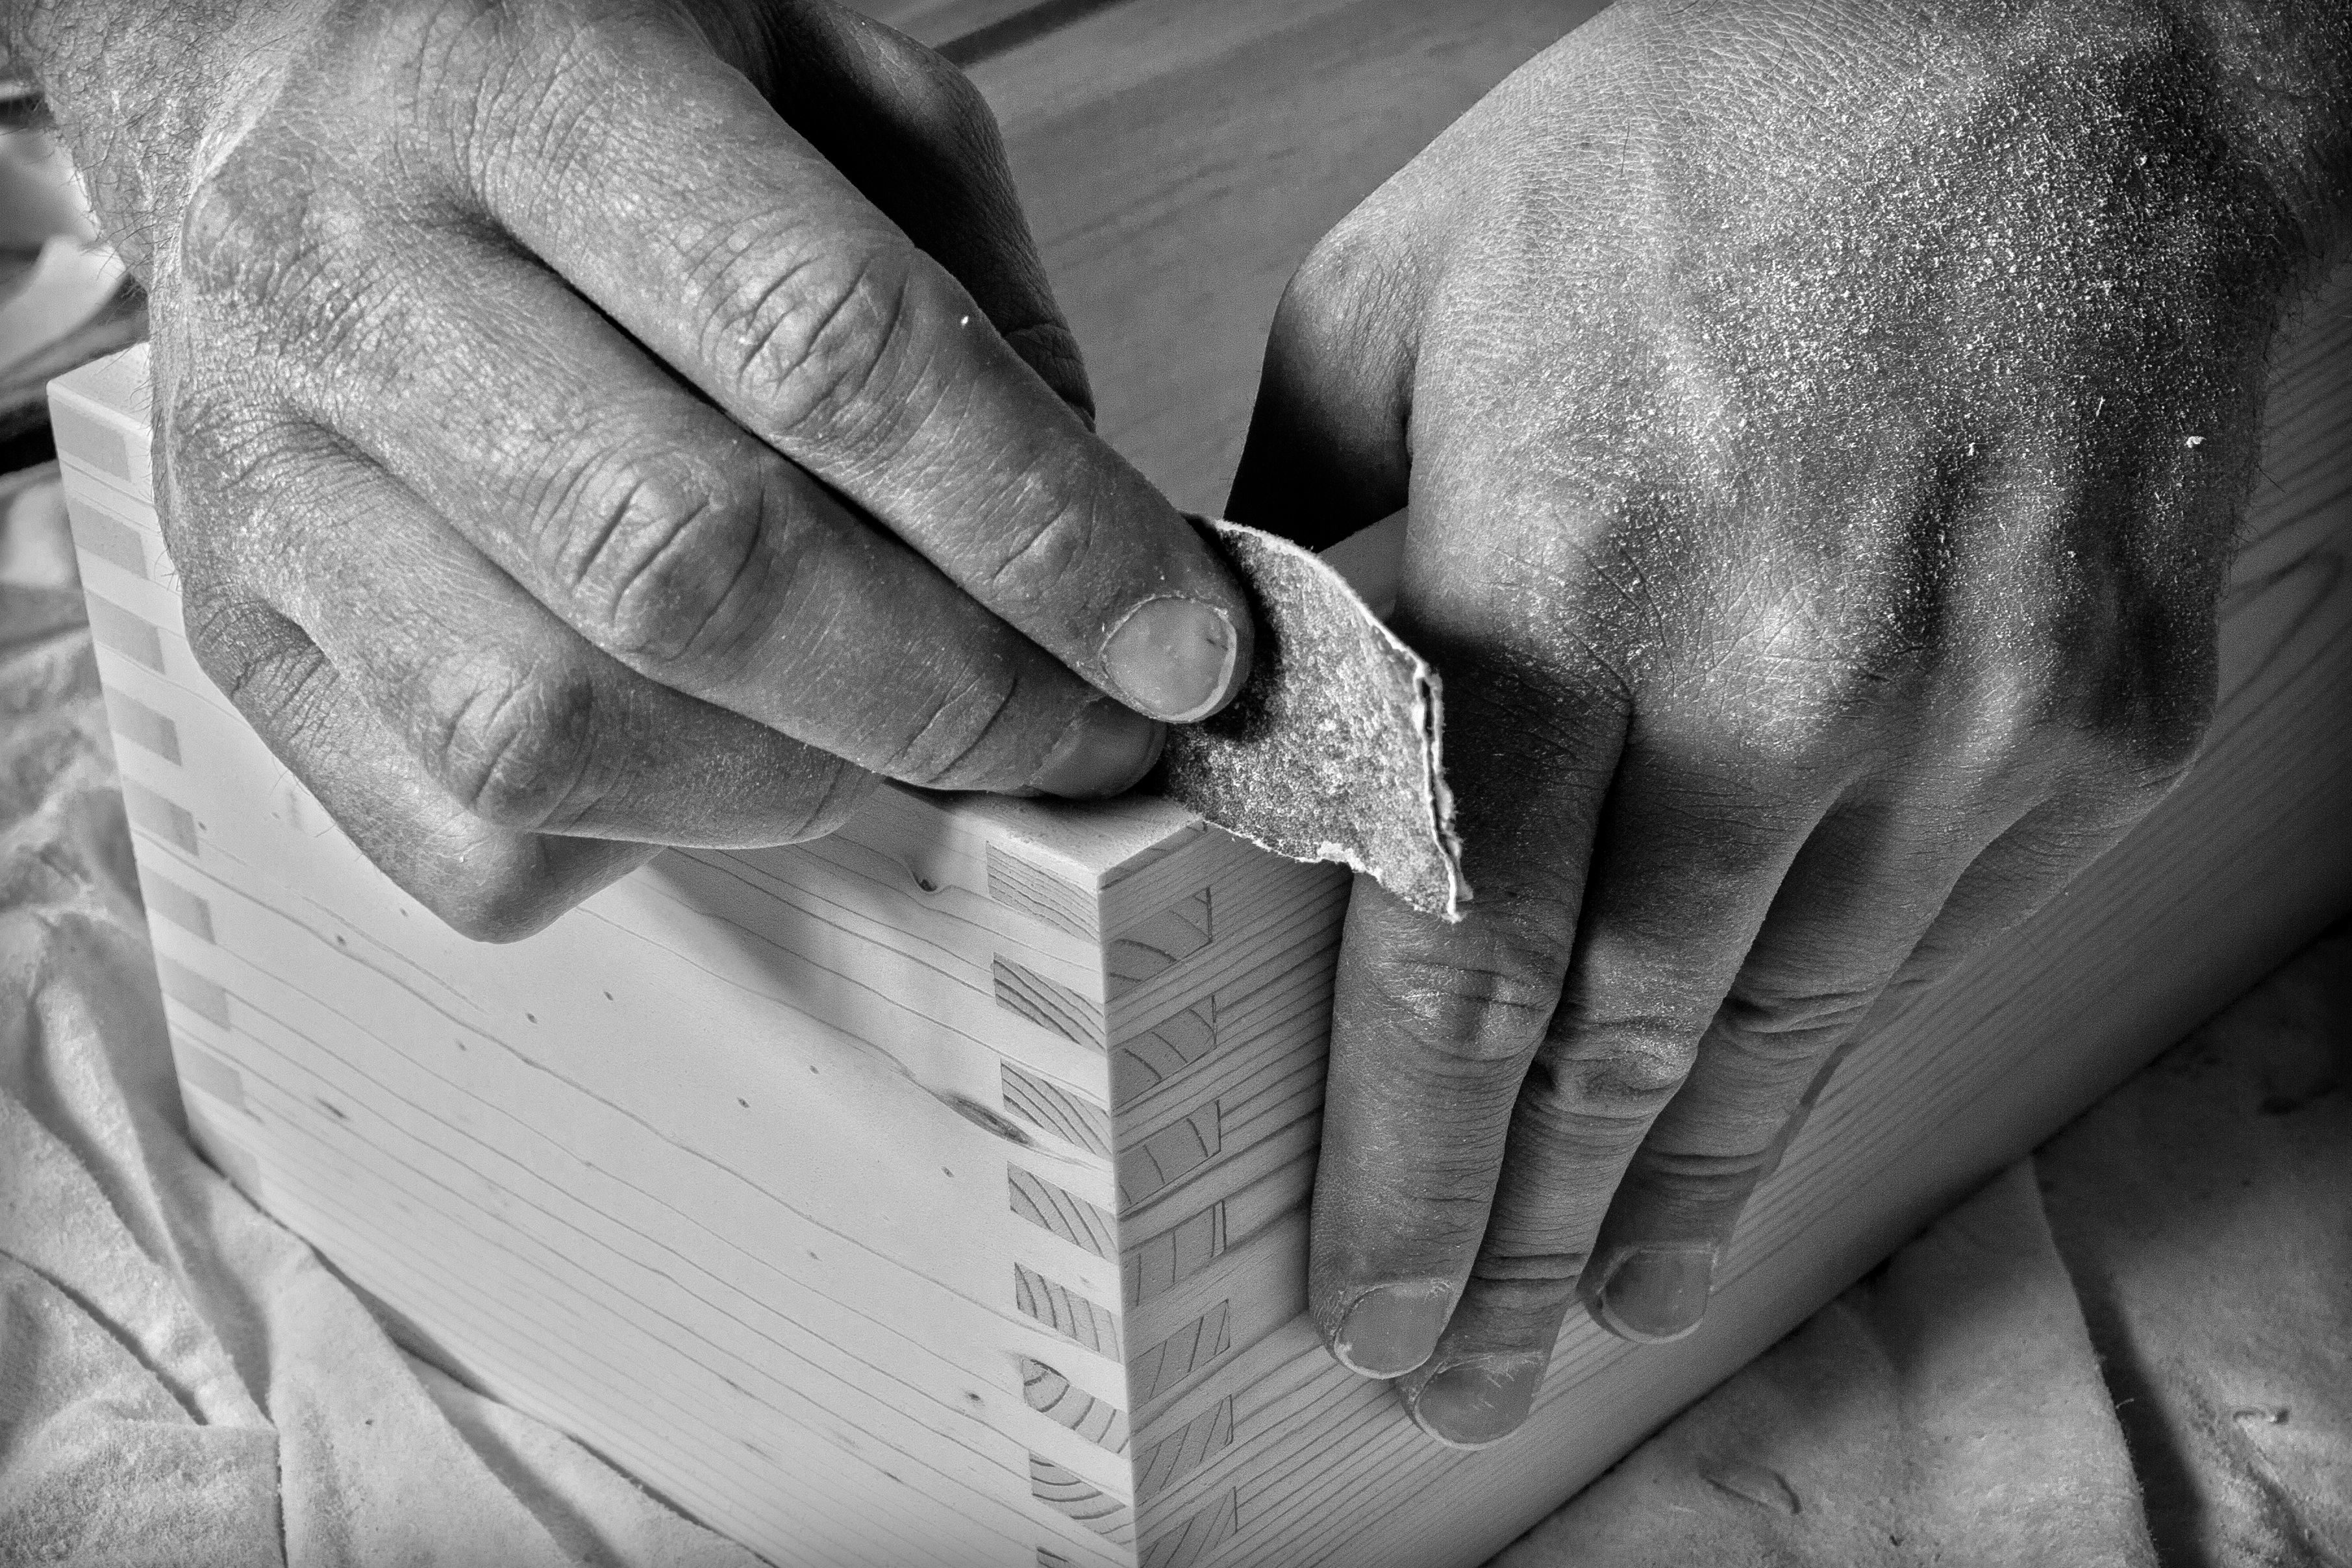
hand, man, person, black and white, white, photography, finger, black, monochrome, arm, muscle, close up, drawing, interaction, sense, monochrome photography